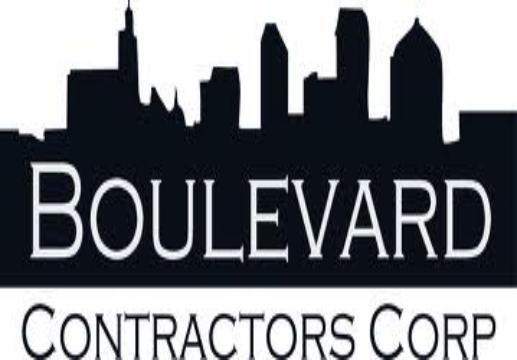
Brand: Boulevard
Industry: Necessities